The People of Freedom

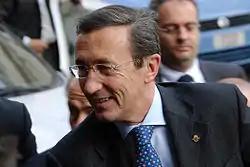
Gianfranco Fini

Between 2009 and 2010, Gianfranco Fini, former leader of the conservative AN and president of the Chamber of Deputies, became a vocal critic of the leadership of Berlusconi. Fini departed from party's majority line on stem cell research, end-of-life care, advance health care directive, and immigration, and he was a proponent of a more structured party organisation. His criticism was aimed at the leadership style of Berlusconi, who tended to rely on his personal charisma to lead the party from the centre, and supported a lighter form of party, which in his mind was to be a movement-party active only at election times, as the original FI and on some respects that of political parties in the United States.